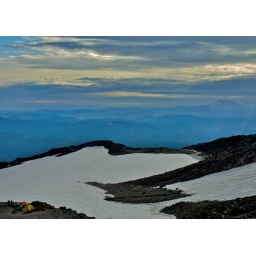
The clouds that would completely cover the sky by morning are thickening.